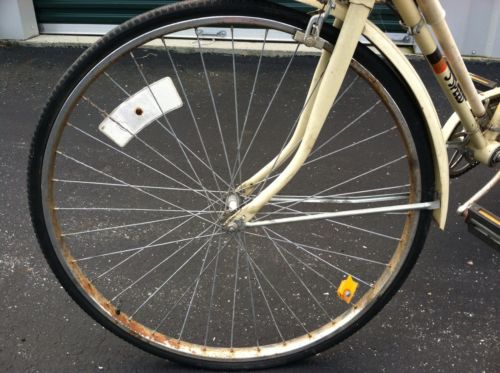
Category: bicycle